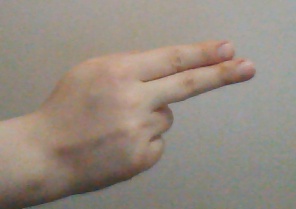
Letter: ain